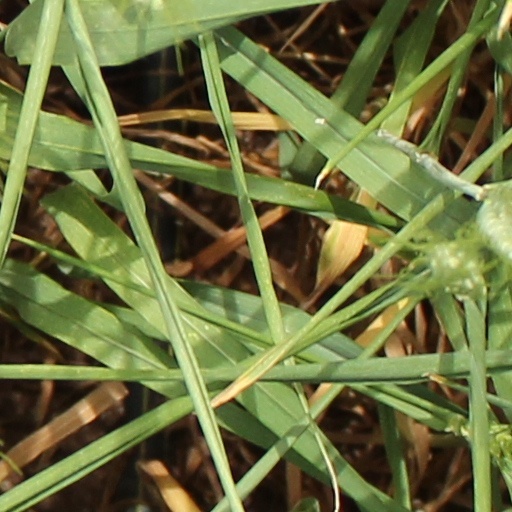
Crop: wheat